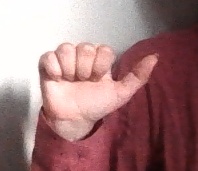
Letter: dhad